David Williams (Canadian physician)

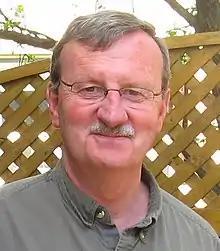
Williams in 2009

David Cecil Williams is a Canadian physician and public servant who served as Chief Medical Officer of Health for the province of Ontario from 2015 to 2021. He served as acting Chief Medical Officer of Health for the province from 2007 to 2009 and again from 2015 to 2016 until taking the position permanently. He previously held the role of Medical Officer of Health for the Thunder Bay District health unit.